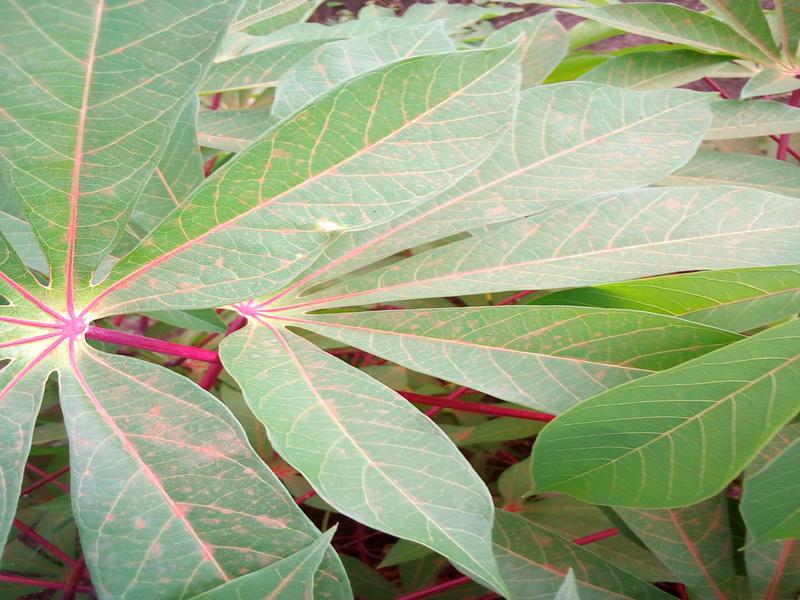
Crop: cassava
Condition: healthy